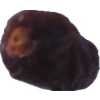
Label: dates